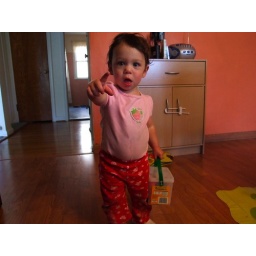
Shoshanna &lt;i&gt;loves&lt;/i&gt; her new sidewalk chalk. Especially since it comes in a box she can carry around with her.